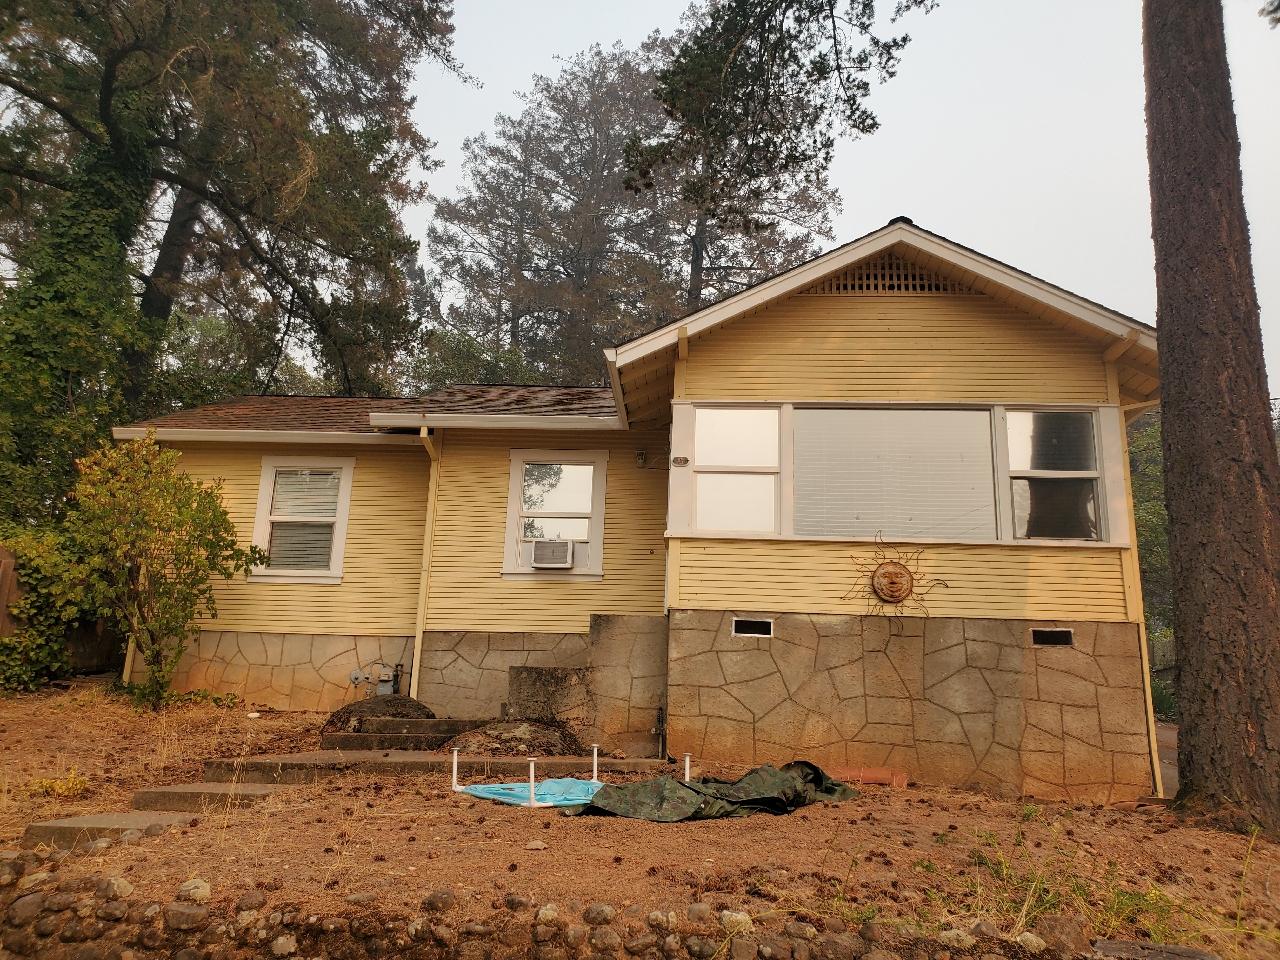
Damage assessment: affected